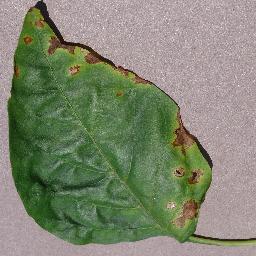
Label: Pepper,_bell___Bacterial_spot